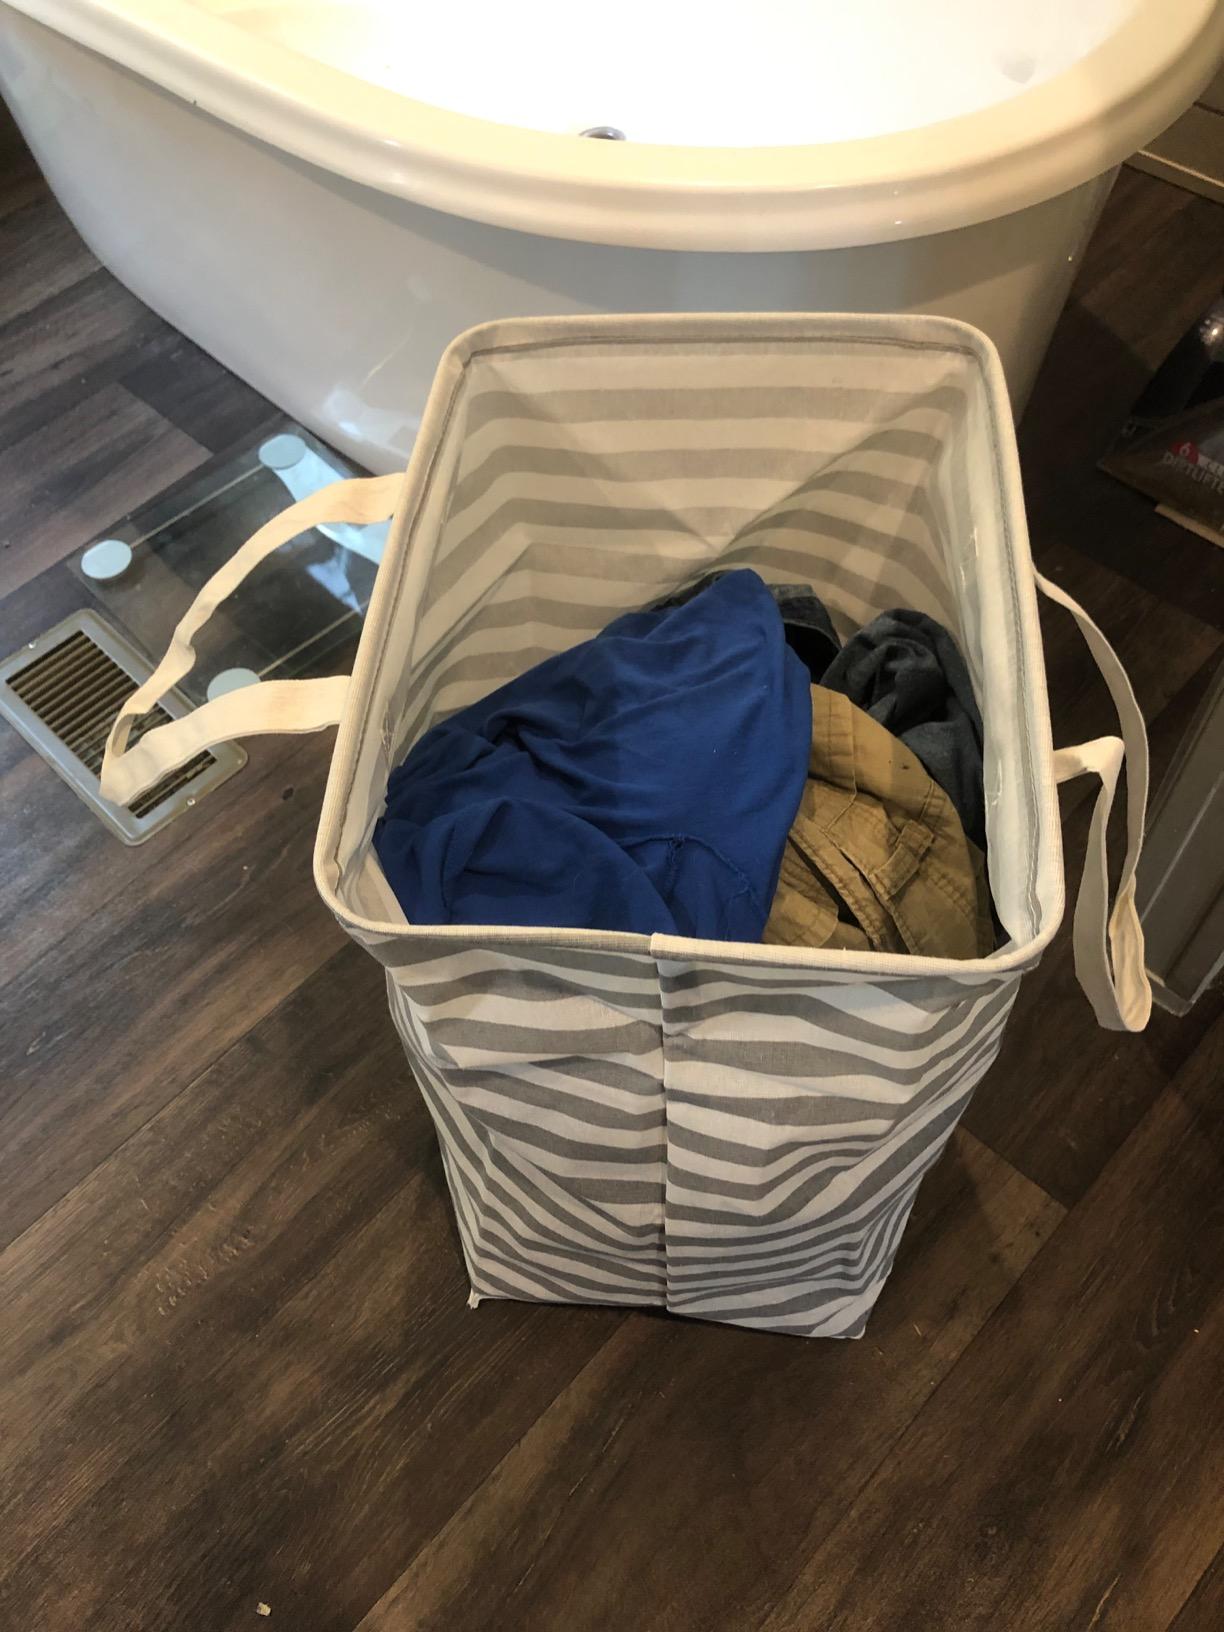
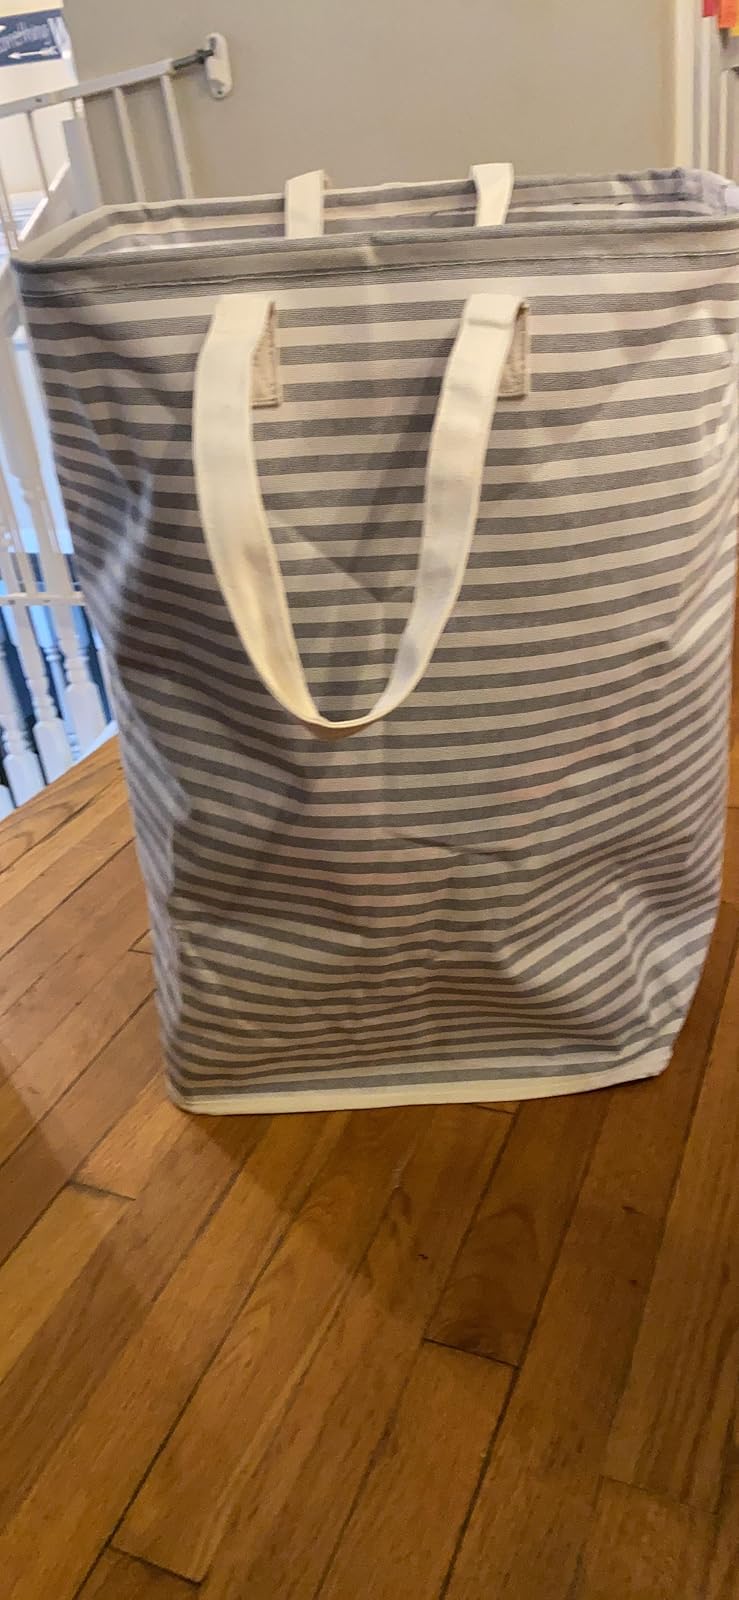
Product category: items_hamper
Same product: no